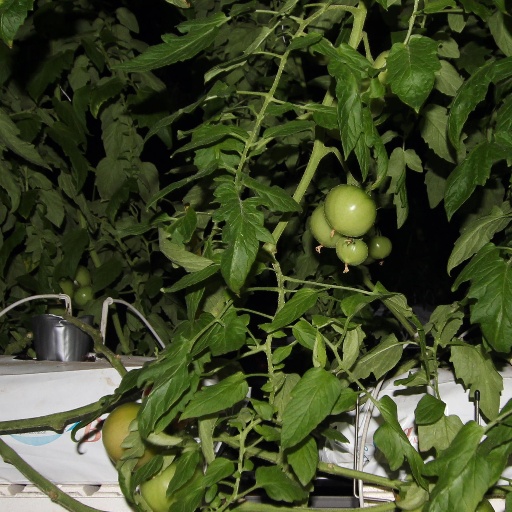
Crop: tomato